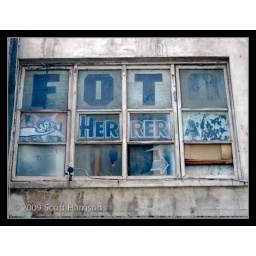
Foto business sign on back of building on Broadway in downtown Los Angeles. Photo by Scott Harrison